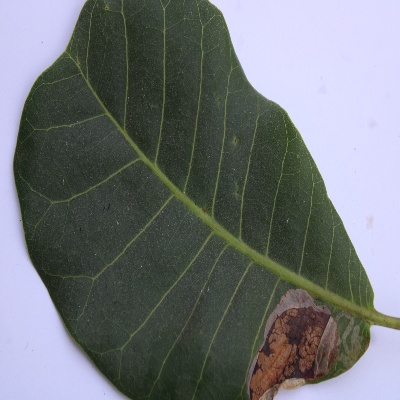
Crop: Cashew
Condition: leaf miner